Leonard Bloomfield

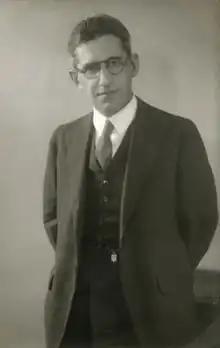

Leonard Bloomfield (April 1, 1887 – April 18, 1949) was an American linguist who led the development of structural linguistics in the United States during the 1930s and the 1940s. He is considered to be the father of American distributionalism. His influential textbook "Language", published in 1933, presented a comprehensive description of American structural linguistics. He made significant contributions to Indo-European historical linguistics, the description of Austronesian languages, and description of languages of the Algonquian family.